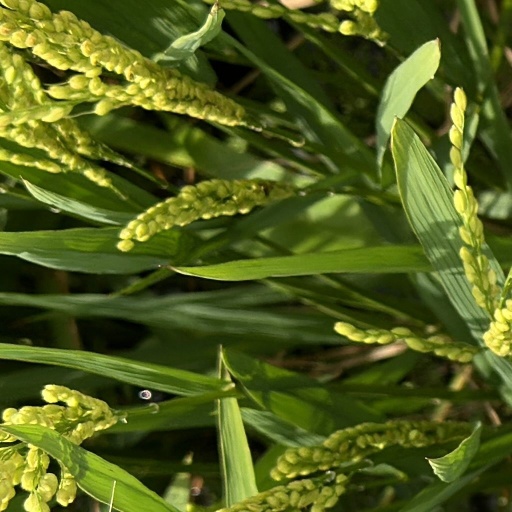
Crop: rice